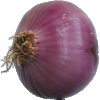
Label: Onion Red Peeled 1